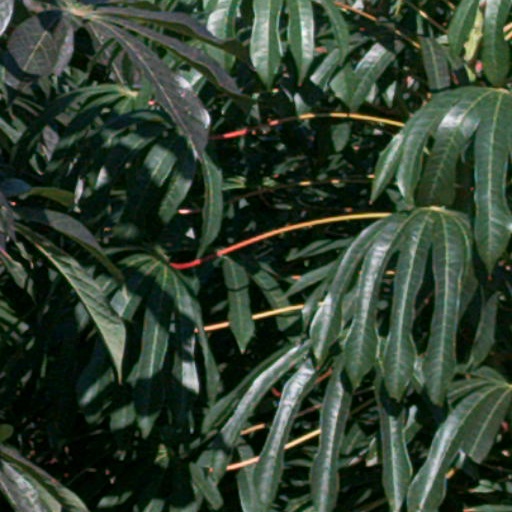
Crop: cassava